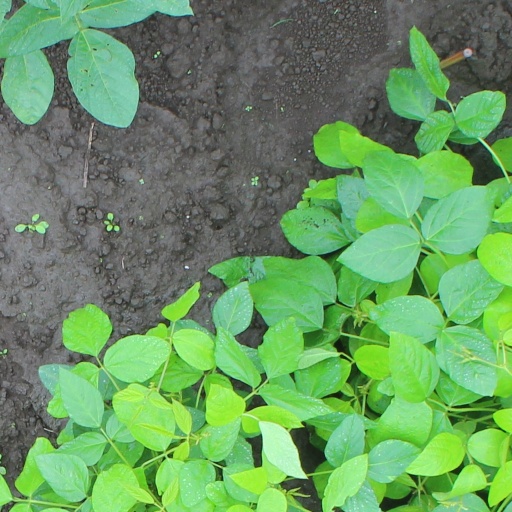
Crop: soybean